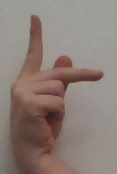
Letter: dha